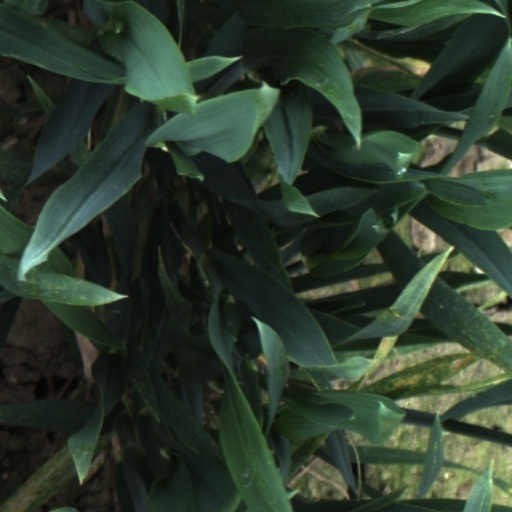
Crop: wheat